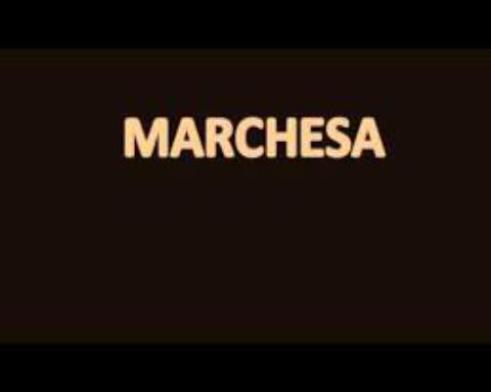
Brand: marchesa
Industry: Clothes